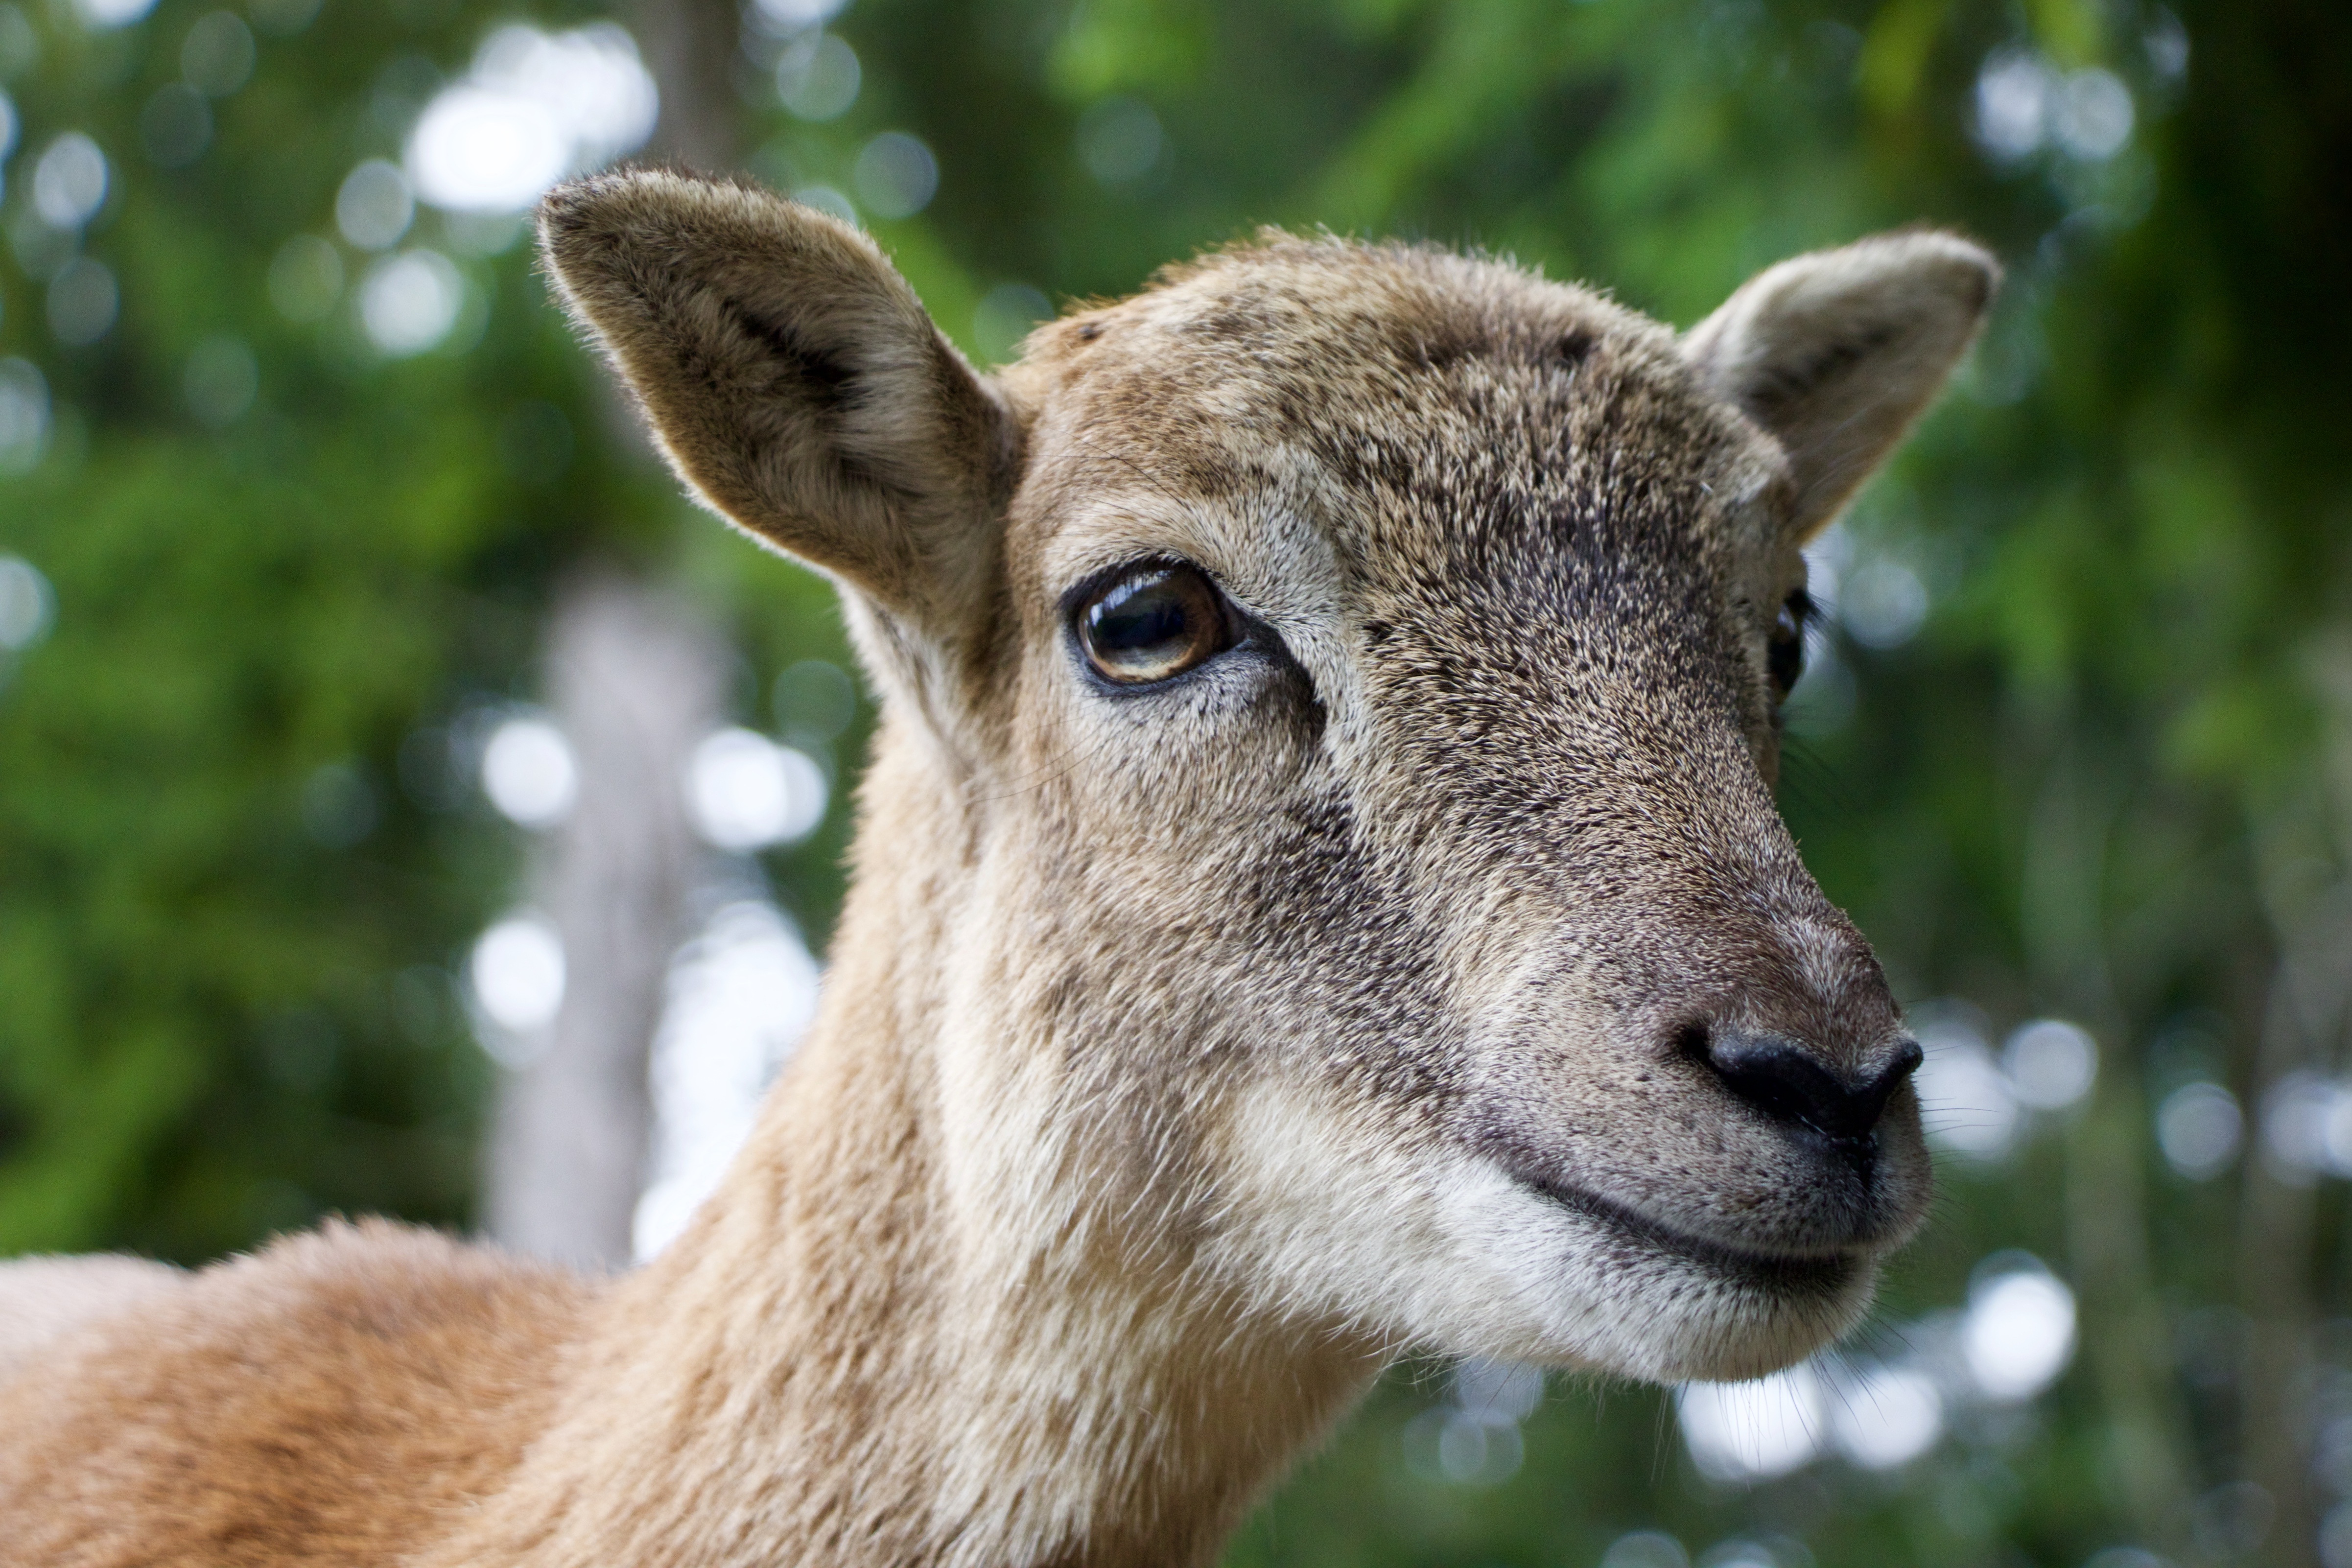
nature, wildlife, deer, mammal, fauna, animals, vertebrate, bighorn, white tailed deer, geiss